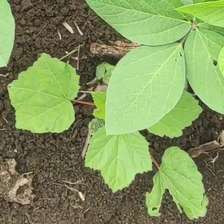
Weed species: Little_Mallow(Malva parviflora)